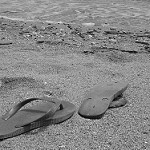
Label: B & W